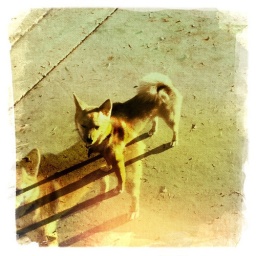
taro standing near the gate, ready to leave the dog park (11/20/2010)